Section 56 of the Constitution Act, 1867

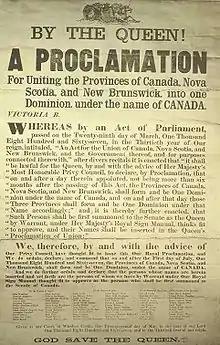
Royal Proclamation which brought the Act into force on July 1, 1867

Section 56 of the "Constitution Act, 1867" is a provision of the Constitution of Canada which previously set out the power of the British government to disallow laws passed by the Parliament of Canada. This power was only used once and no longer exists. The British government gave up the power as a result of the Balfour Declaration of 1926, which recognised Canada and the other British Dominions as equals of the United Kingdom.